John Hart Ely

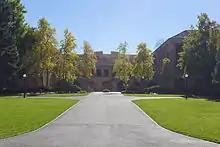
From 1982 until 1996, Ely taught at and was dean of Stanford Law School ("pictured")

In 1968, Ely joined the faculty of Yale Law School. For five years, he served as a professor at Yale before moving to teach at Harvard Law School in 1973—holding the school's first chair in constitutional law. During this period, he wrote several influential law review articles, including his highly critical analysis of the Supreme Court's decision in "Roe v. Wade" in an article entitled "The Wages of Crying Wolf," published in the "Yale Law Journal." For a brief period, he took a year's leave to serve as general counsel to the U.S. Department of Transportation and spent a year at the Woodrow Wilson International Center for Scholars of the Smithsonian Institution.